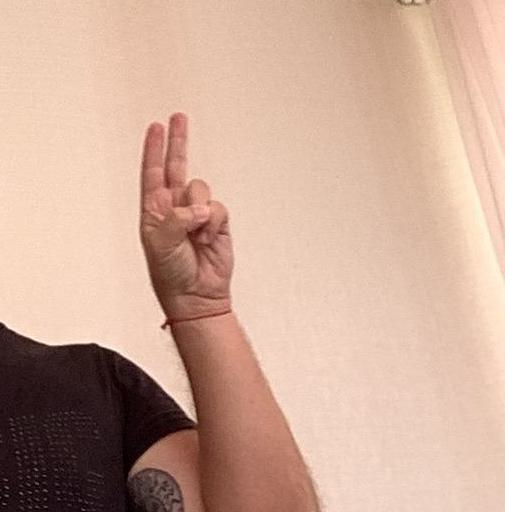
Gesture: two_up